Battle of 73 Easting

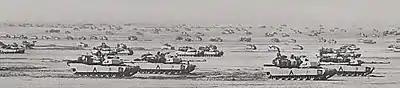
M1A1 Abrams Tanks from the 3rd Armored Division First Brigade along the Line of Departure

On 26 February the U.S. 3rd Armored Division faced the highly touted Republican Guard "Tawakalna" Division, the Iraqi 52nd Armored Division and elements of the 17th and the 10th Armored Divisions. The division engaged in full scale tank battles for the first time since World War II, and as one of the division's veterans states "There was more than enough action for everyone".